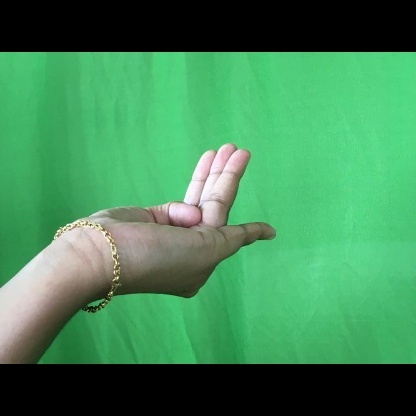
Mudra: Chaturam